Principality of Bulgaria

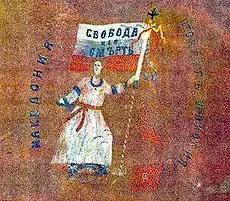
An IMARO banner

The main external political problem confronting Bulgaria throughout the period up to World War I was the fate of Macedonia and Eastern Thrace. At the end of 19th century the Internal Macedonian-Adrianople Revolutionary Organization was founded and began the preparation of an armed uprising in the regions still occupied by the Ottoman Turks. Relying in part on nationwide support on the part of the Principality of Bulgaria, IMARO got down to organizing a network of committees in Macedonia and Thrace. In August 1903 a mass armed uprising, known in history as the Ilinden-Preobrajenie, broke out in Macedonia and Thrace. Its aim was to liberate those regions, or at least to draw the attention of the Great Powers and make them advocate for the improvement of the living conditions for the population through legal and economic reforms. After three months of fierce battles the Ottoman army crushed the uprising using much cruelty against the civilian population.